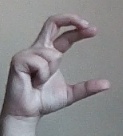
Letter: thal